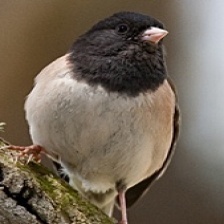
Species: DARK EYED JUNCO
Scientific name: JUNCO HYEMALIS